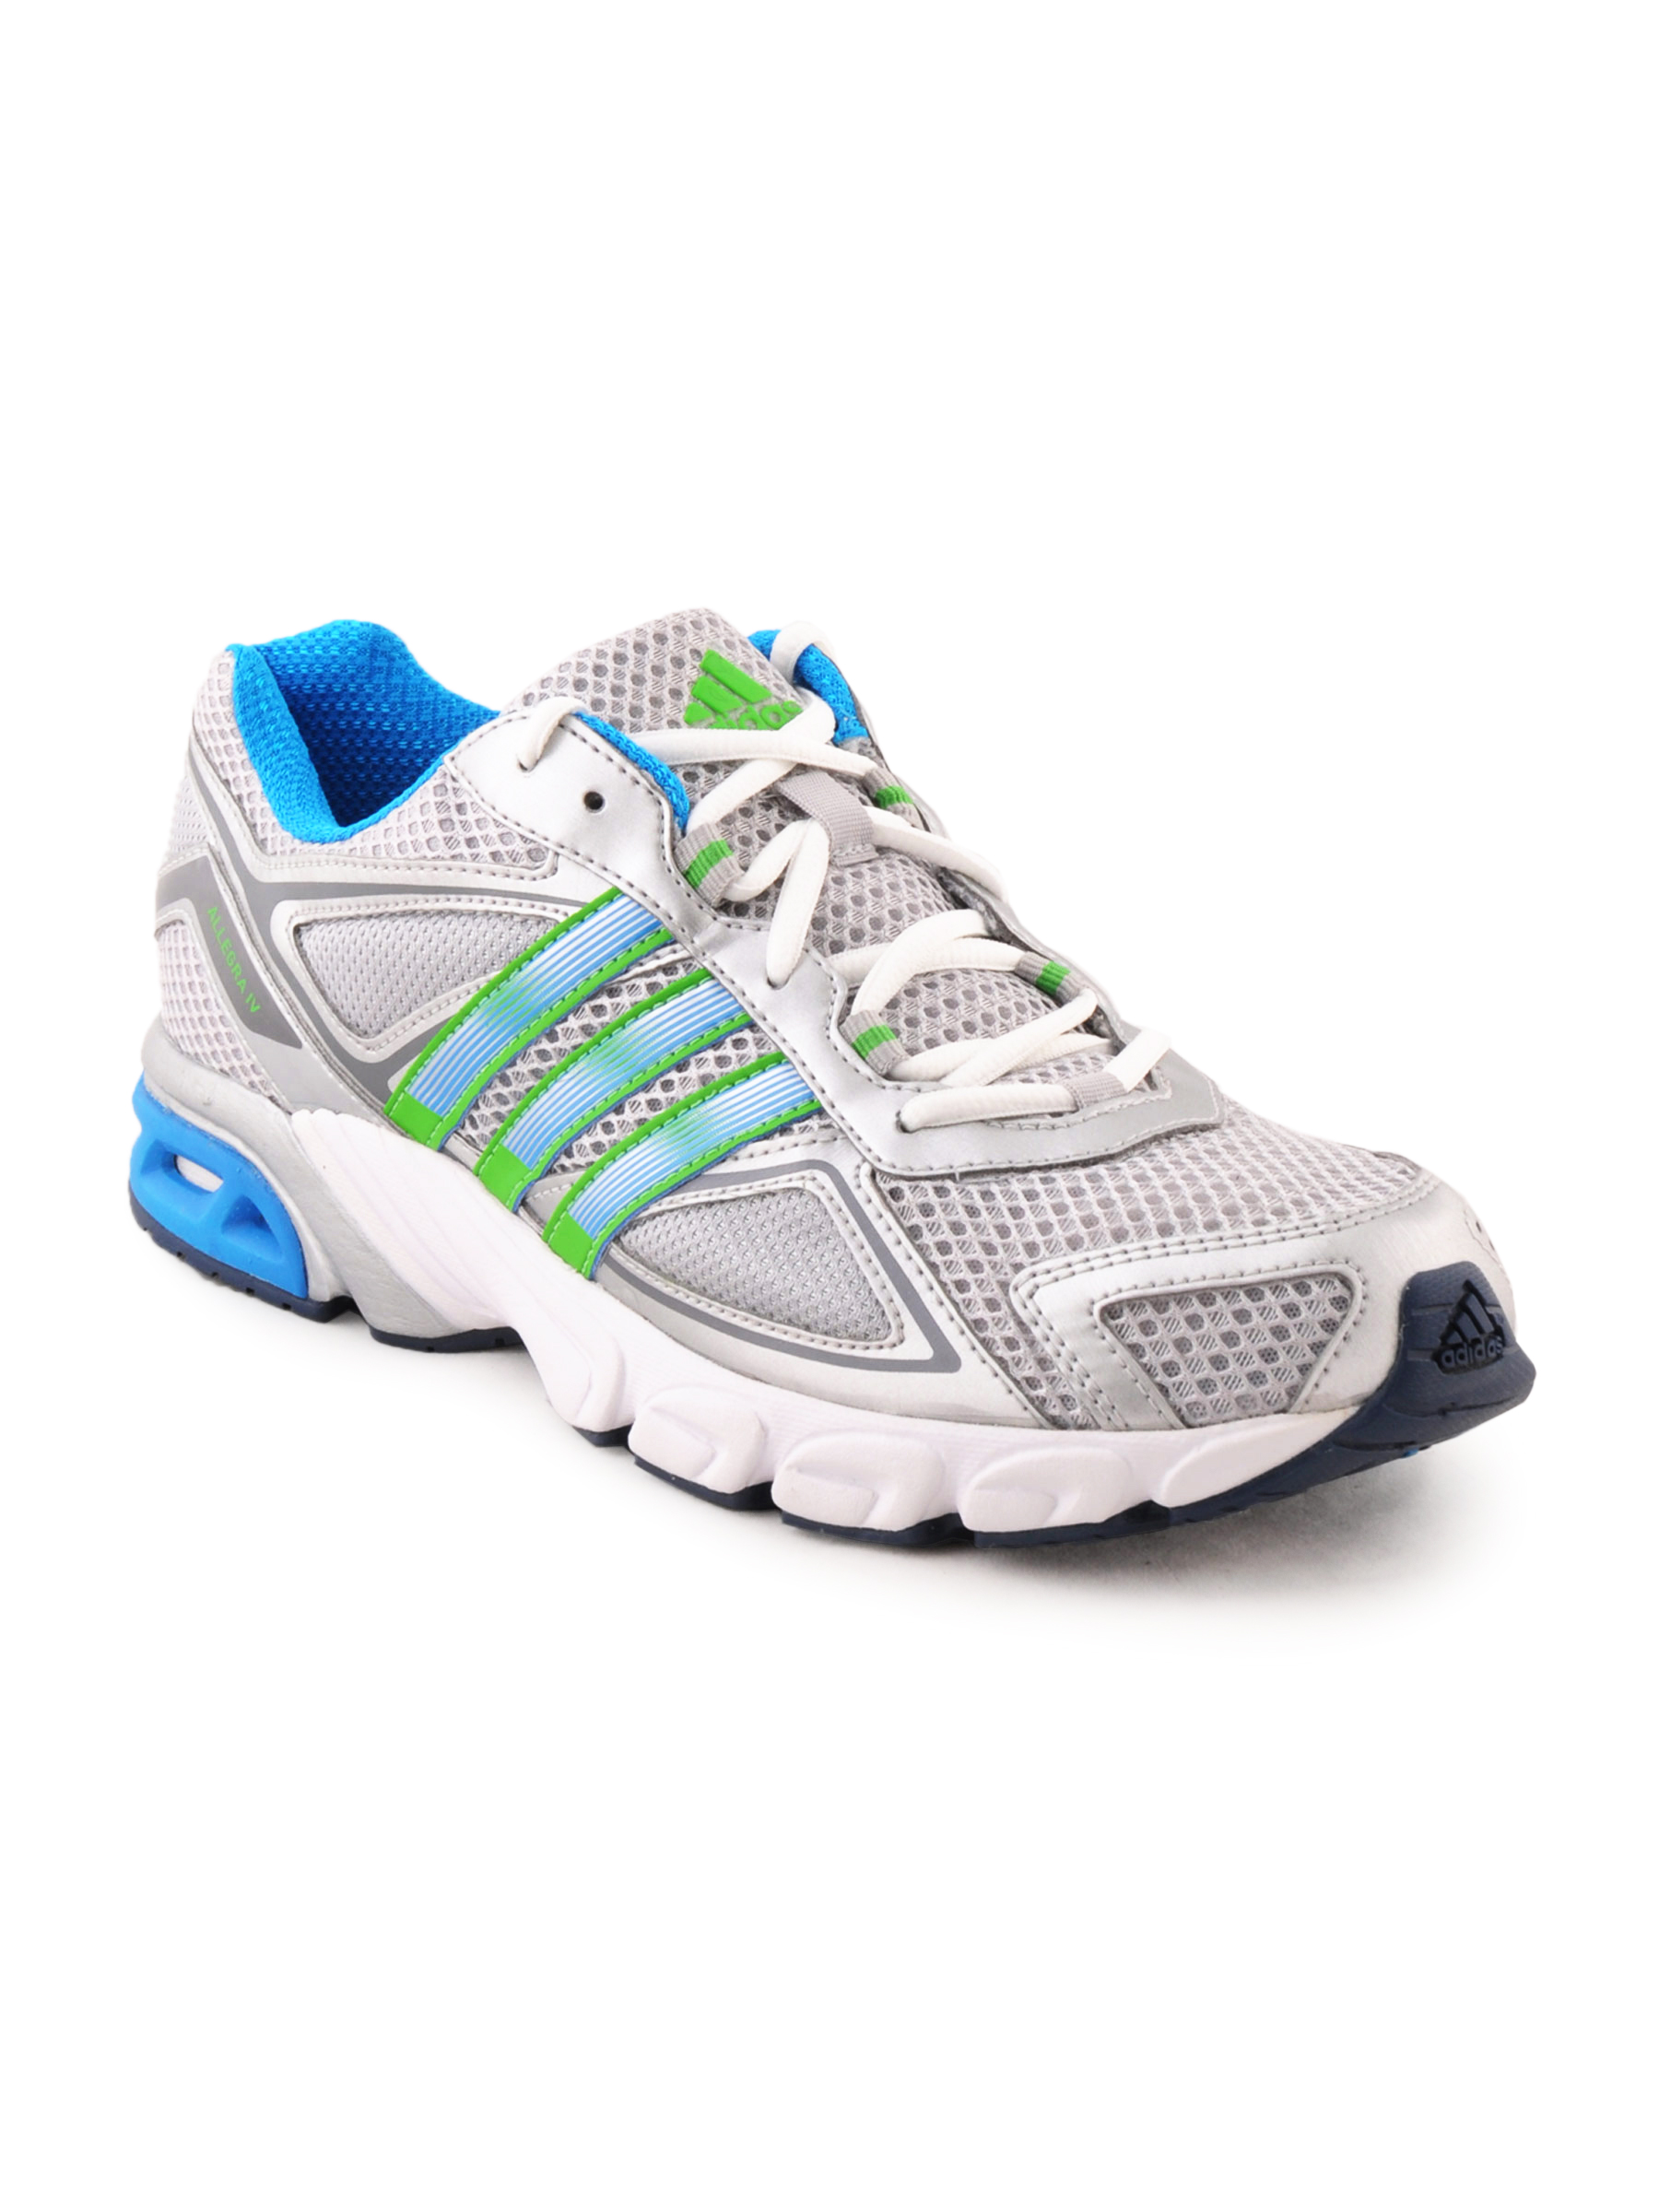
ADIDAS Men Allegra Grey Sports Shoes
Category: Footwear / Shoes / Sports Shoes
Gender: Men
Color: Grey
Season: Fall 2011
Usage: Sports